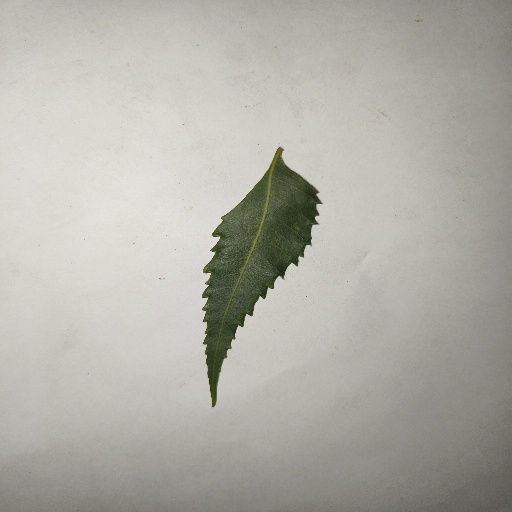
Species: Neem
Leaf condition: Healthy Leaf